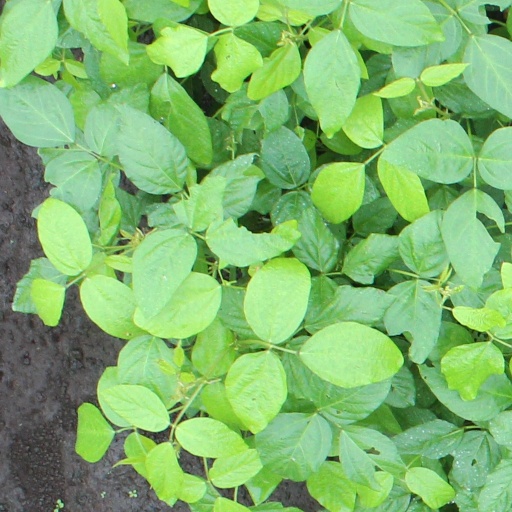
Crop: soybean